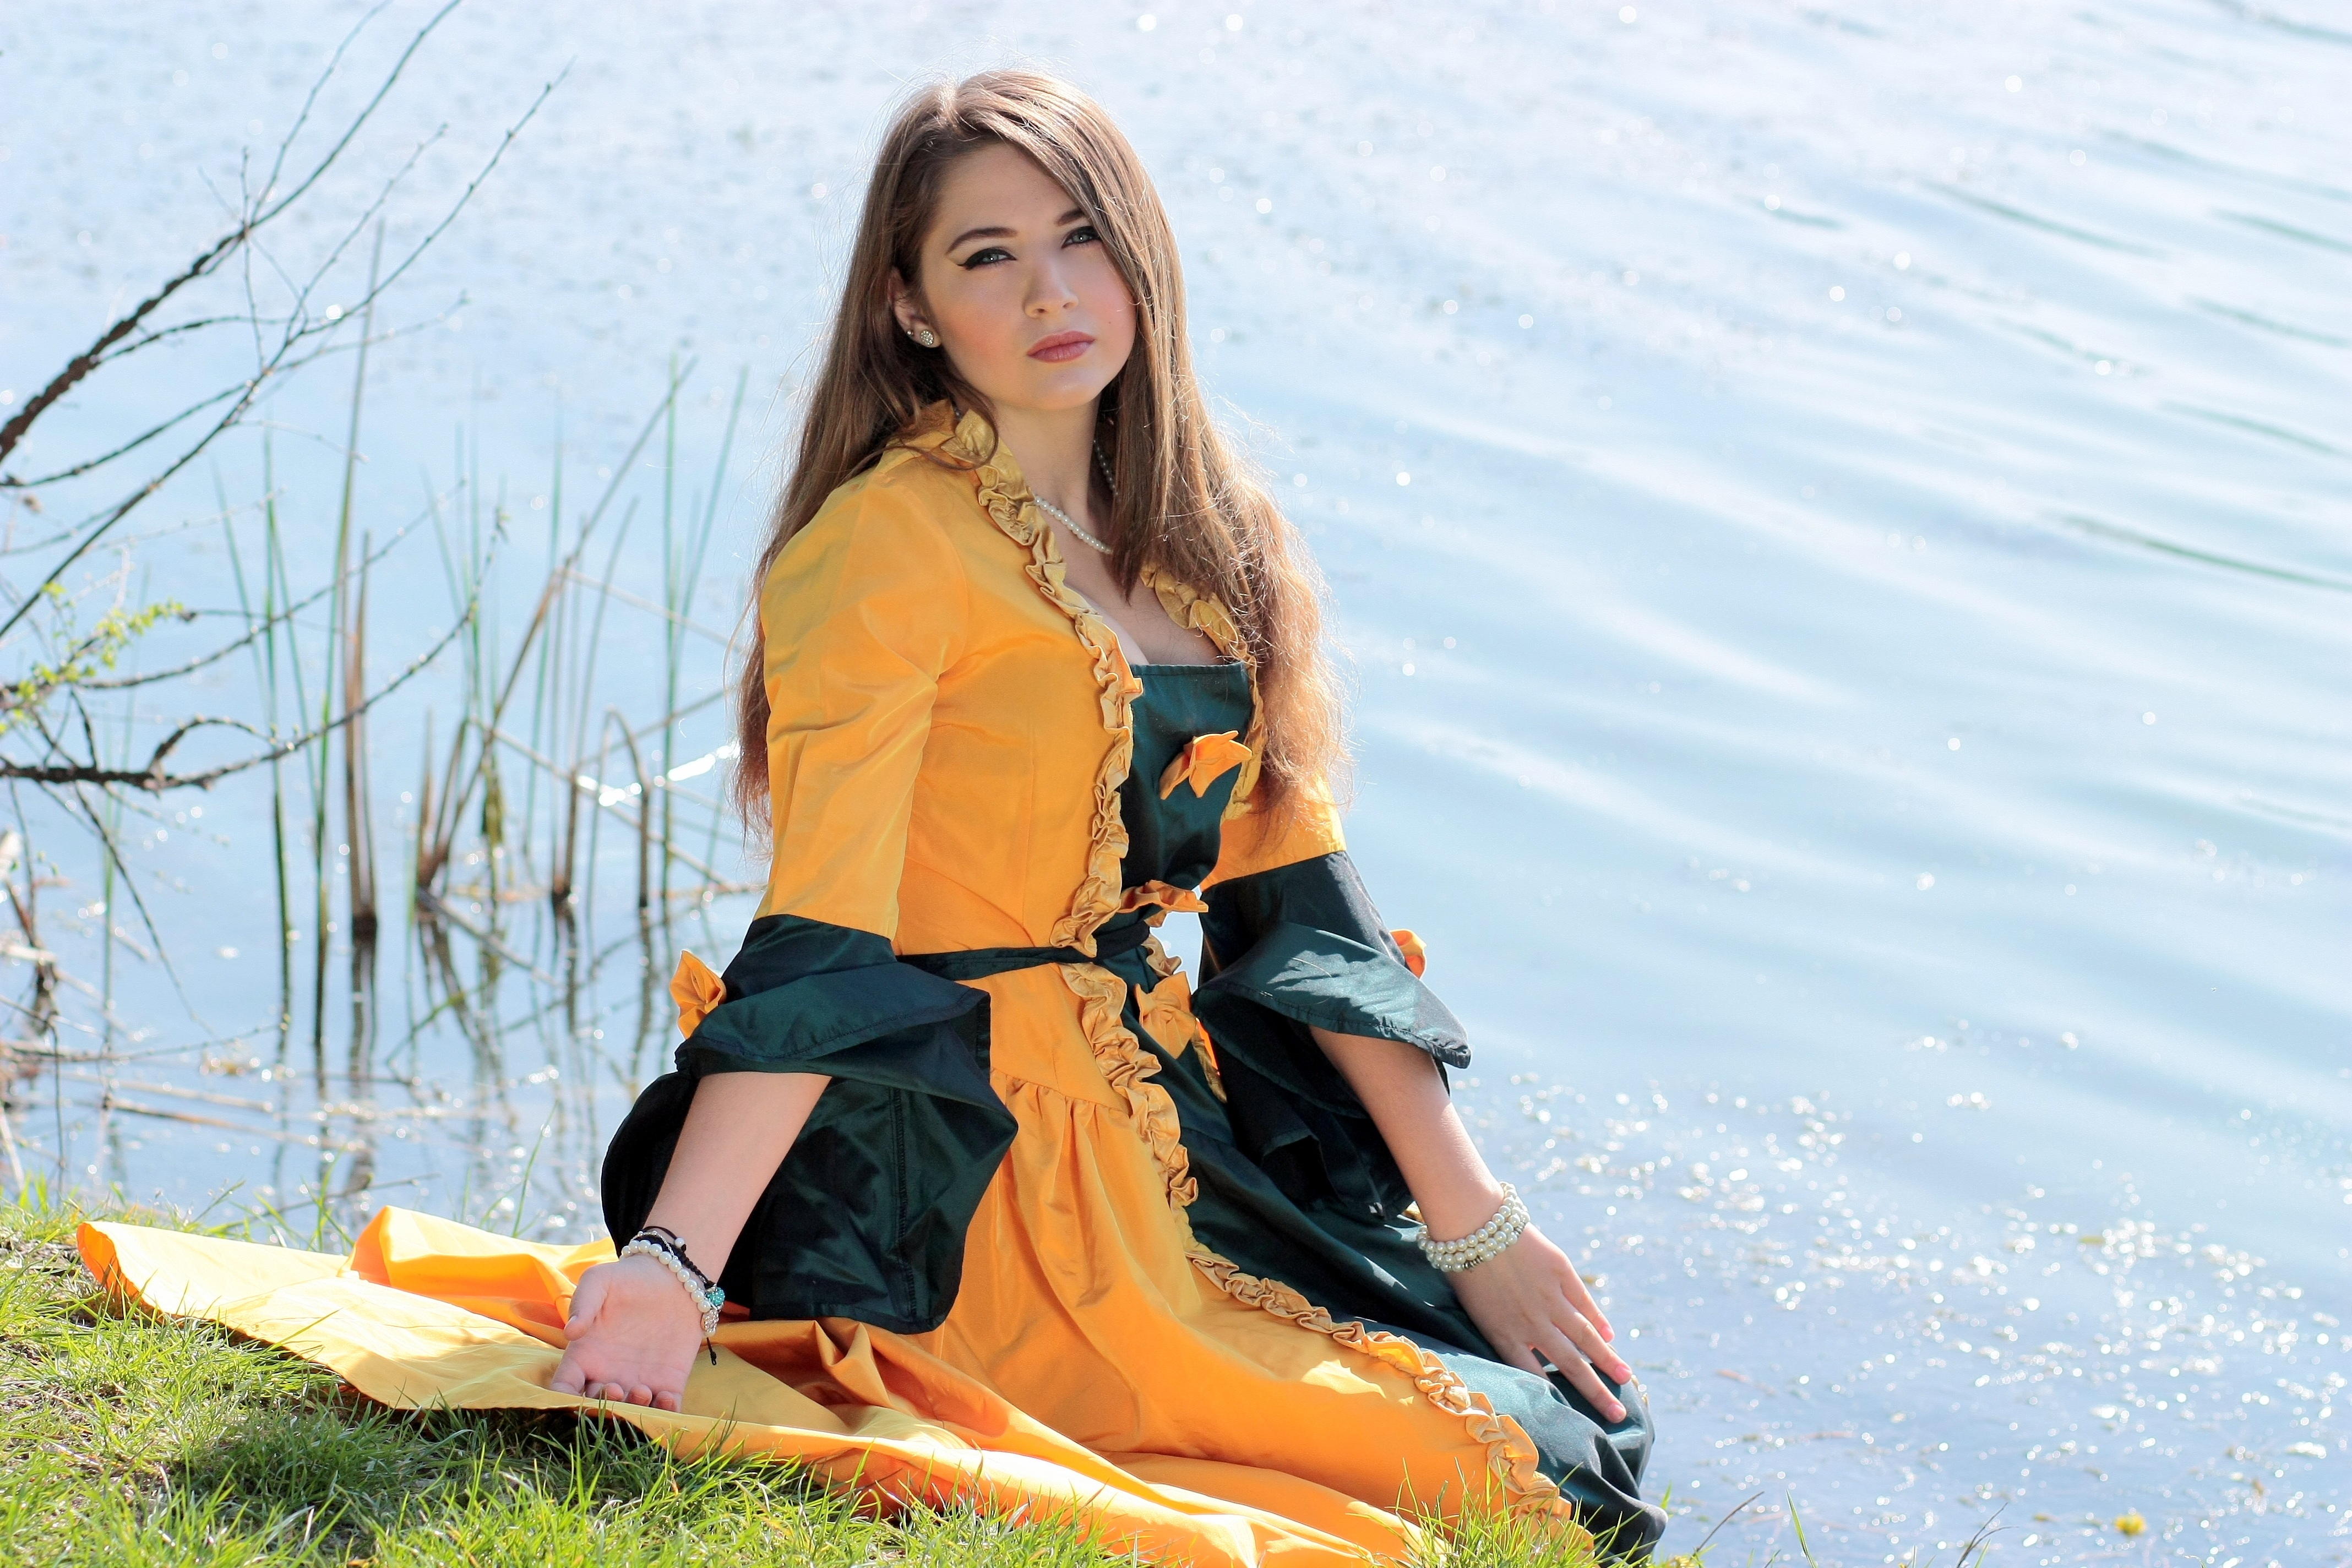
girl, lake, leg, model, sitting, clothing, season, dress, beauty, nice, story, princess, photo shoot, blond hair